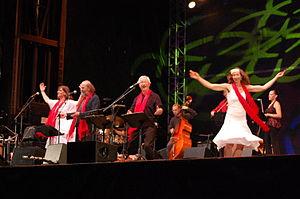
La troupe du spectacle Wurzle au Summerlied 2012, de gauche à droite
Le Summerlied est un festival de musique et de danse, qui se tient tous les deux ans dans la forêt d'Ohlungen dans le Bas-Rhin, à côté d'Haguenau. Il s'agit à l'origine d'un festival de chanson alsacienne, mais auquel se greffèrent au fil des ans des musiques d'autres régions de France mais aussi de toute l'Europe, voire du monde entier. Il accueille des artistes dans des styles très diversifiés : auteurs-compositeurs, chansonniers, cabarettistes, et autres musiciens et artistes. Il s'agit d'un important festival de musique dans le nord de l'Alsace, qui accueillit en 2012 près de 20 000 festivaliers. Il constitue donc une date majeure pour le monde artistique et musical de cette région.